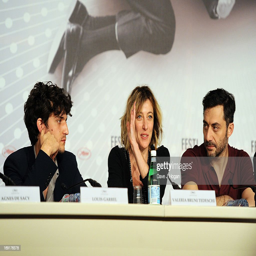
actors attend the press conference during festival at festivals .